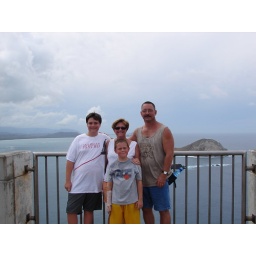
The boys and Pam's first visit back to the rock in summer of 06